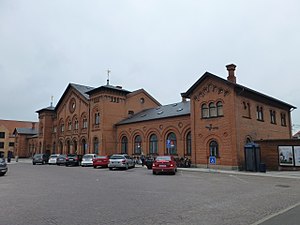
Slagelse Station / Galleri
Slagelse Station er en dansk jernbanestation i Slagelse.